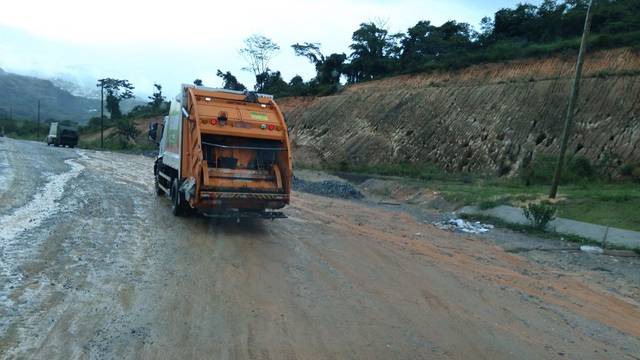
Region: Brazil
Coordinates: -19.851, -43.85